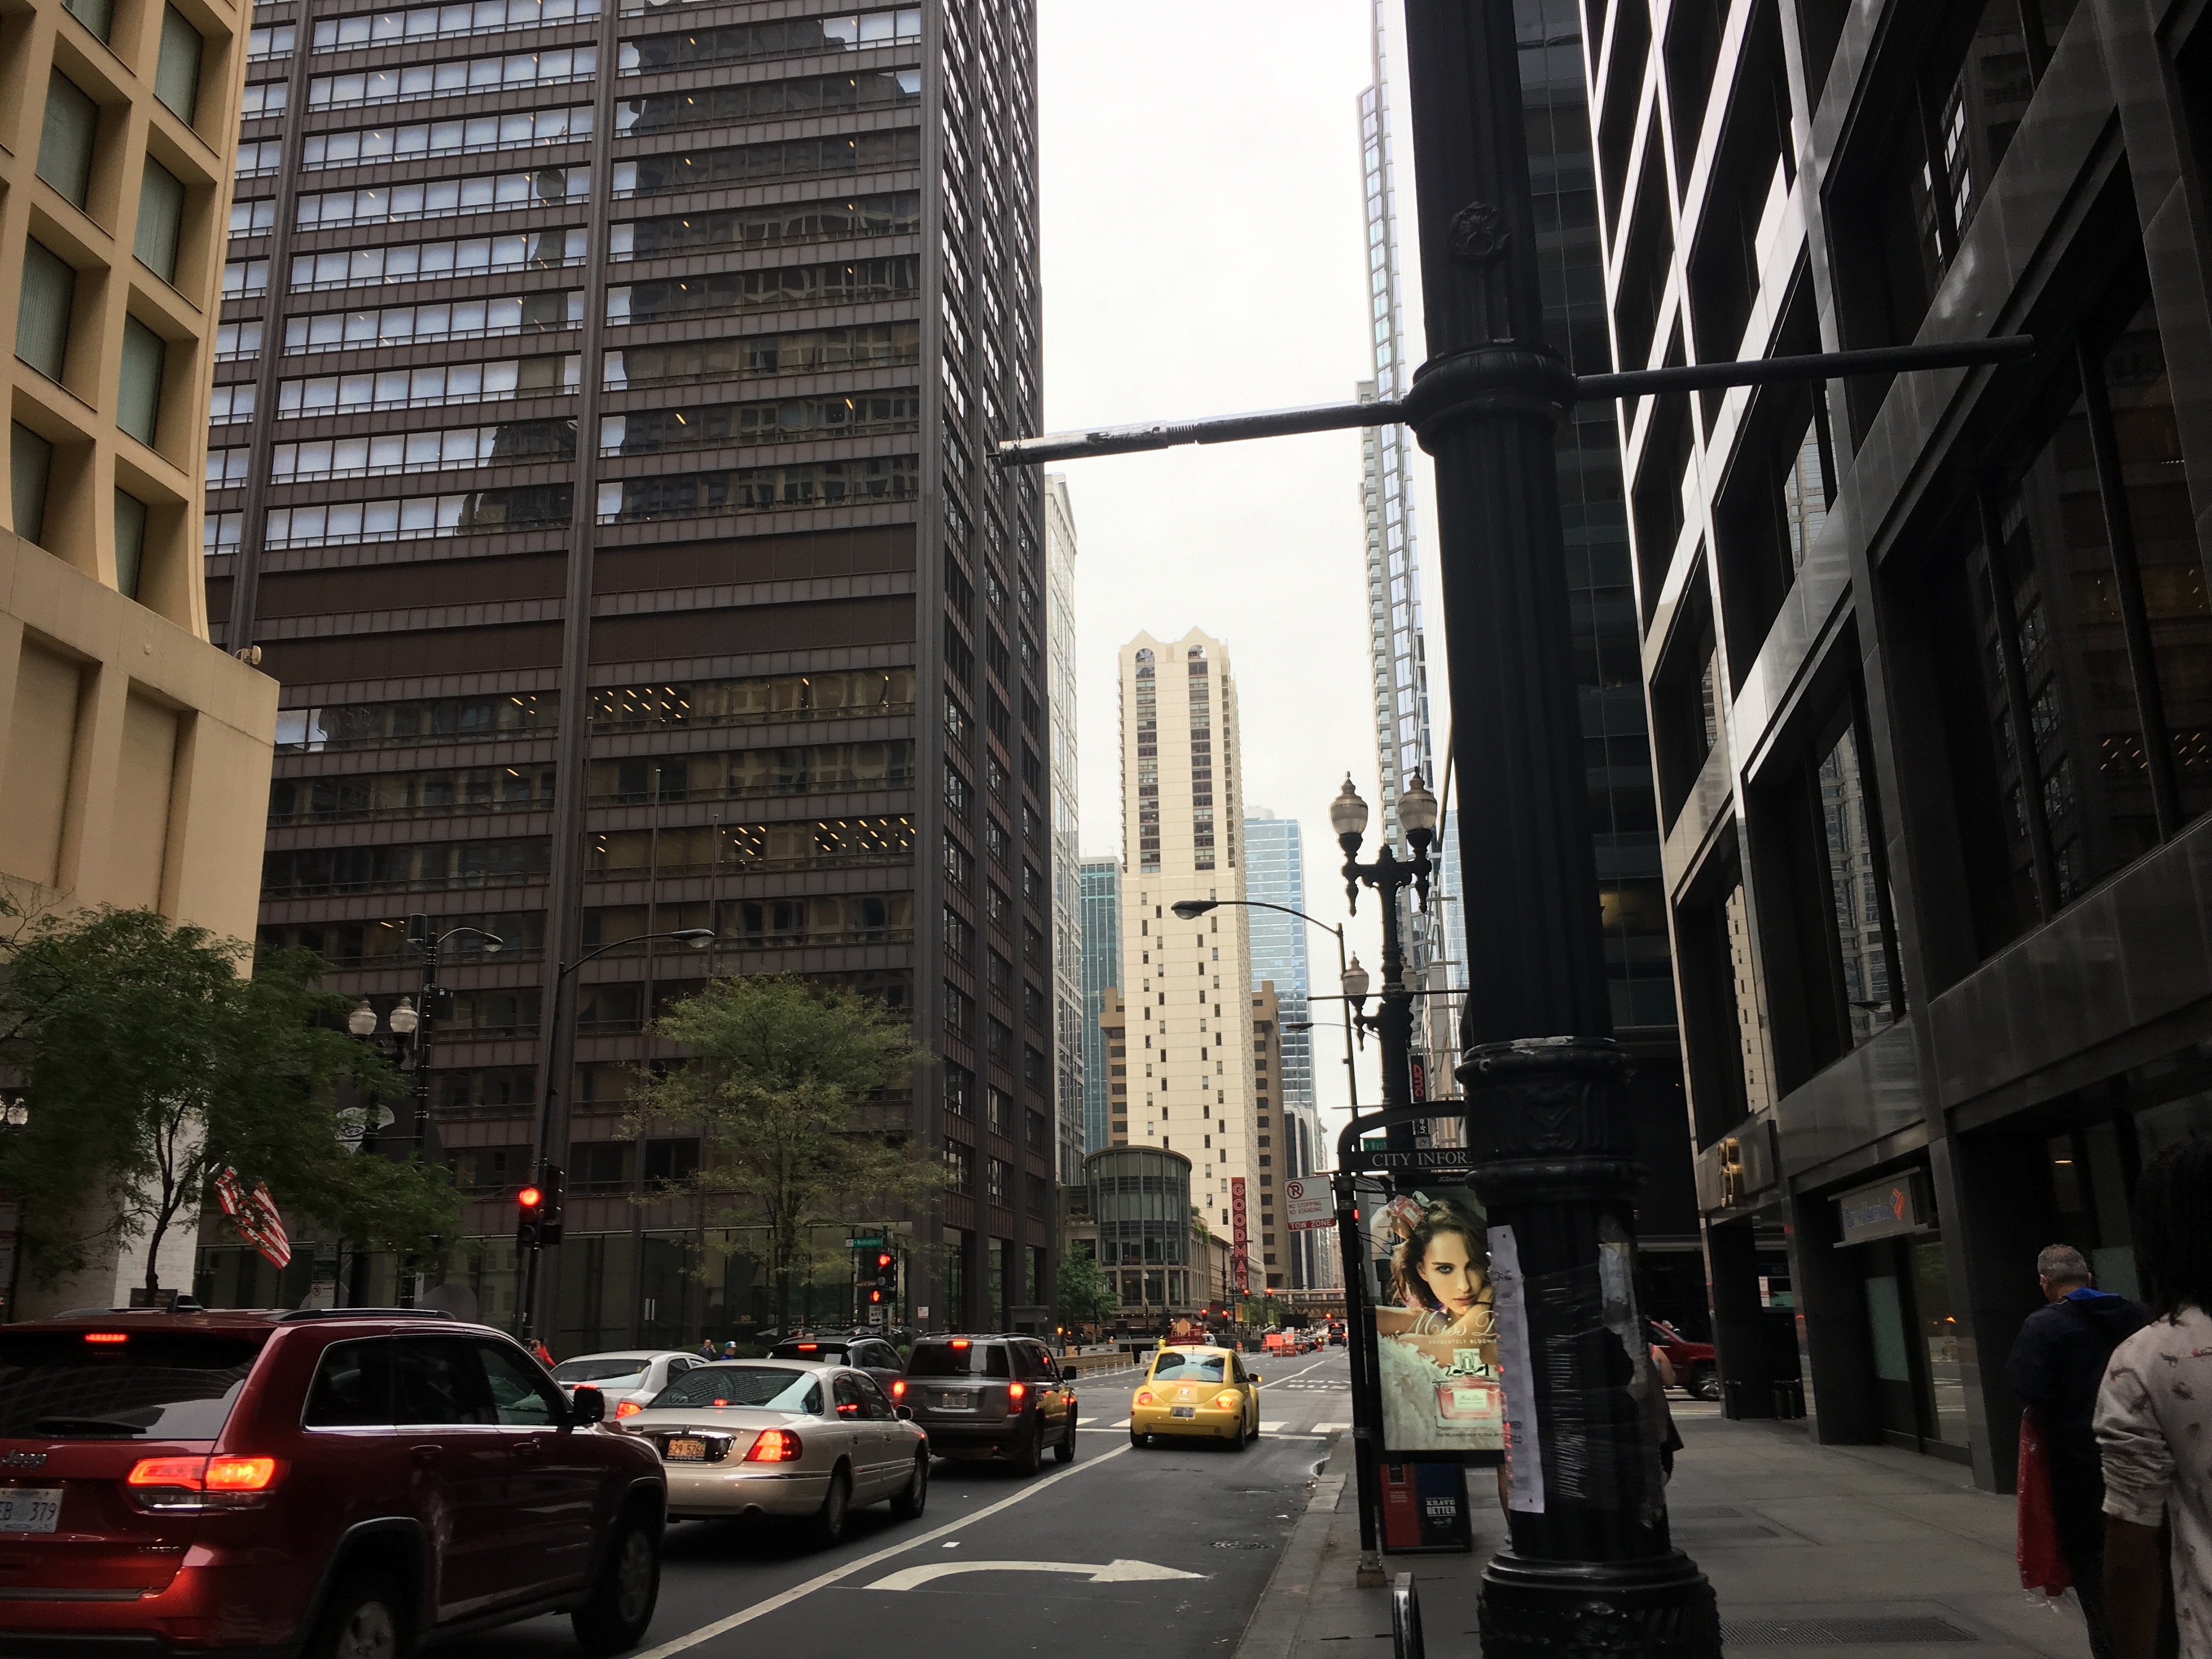
pedestrian, architecture, road, street, city, skyscraper, cityscape, downtown, lane, lighting, public transport, infrastructure, metropolis, neighbourhood, urban area, residential area, human settlement, metropolitan area